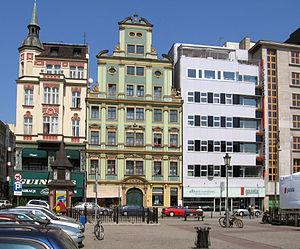
La Nouvelle Objectivité est le nom souvent donné à l'Architecture moderne qui a émergé en Europe, germanophone dans un premier temps, dans les années 1920 et 1930. Ce mouvement est aussi appelé Neues Bauen. La Nouvelle Objectivité transforma beaucoup de villes allemandes durant cette période avant que son élan ne fût brutalement arrêté par la prise du pouvoir par les nazis en 1933.